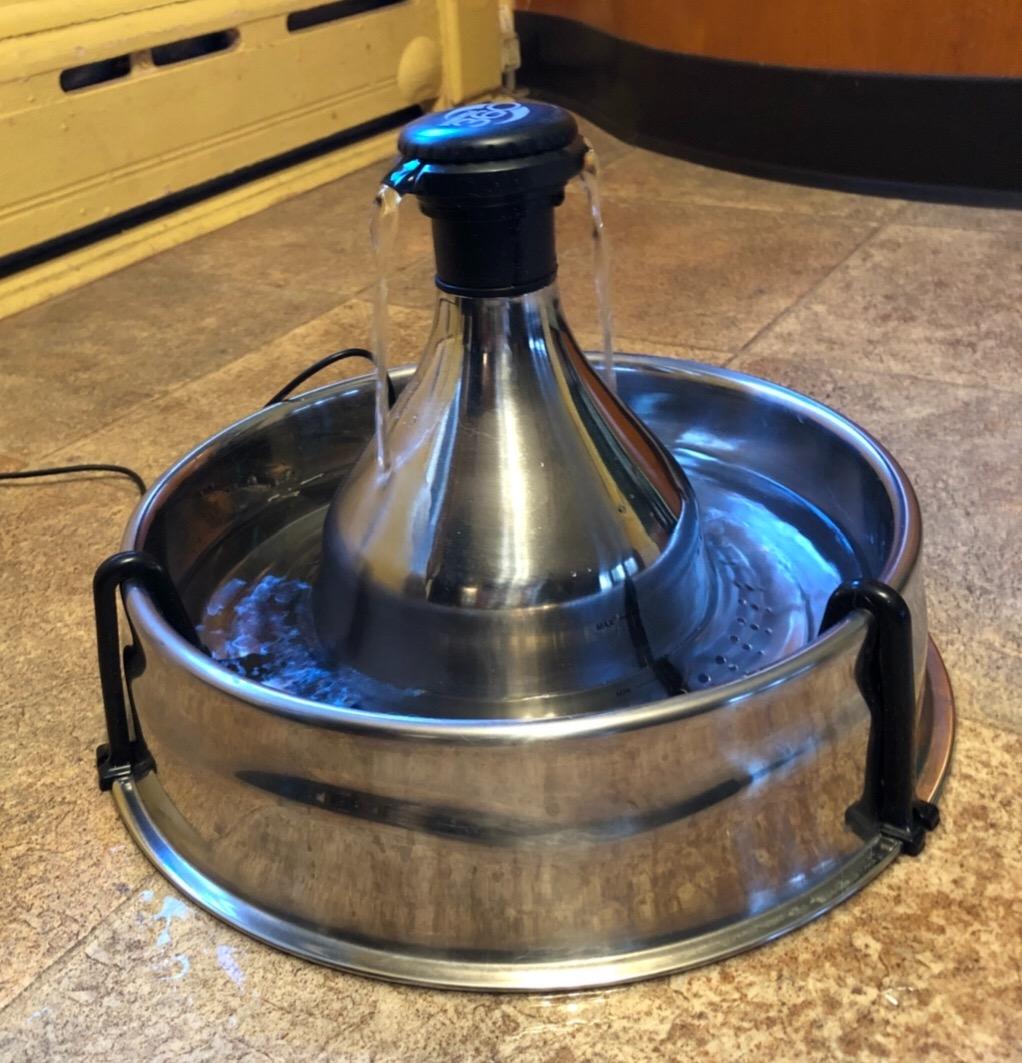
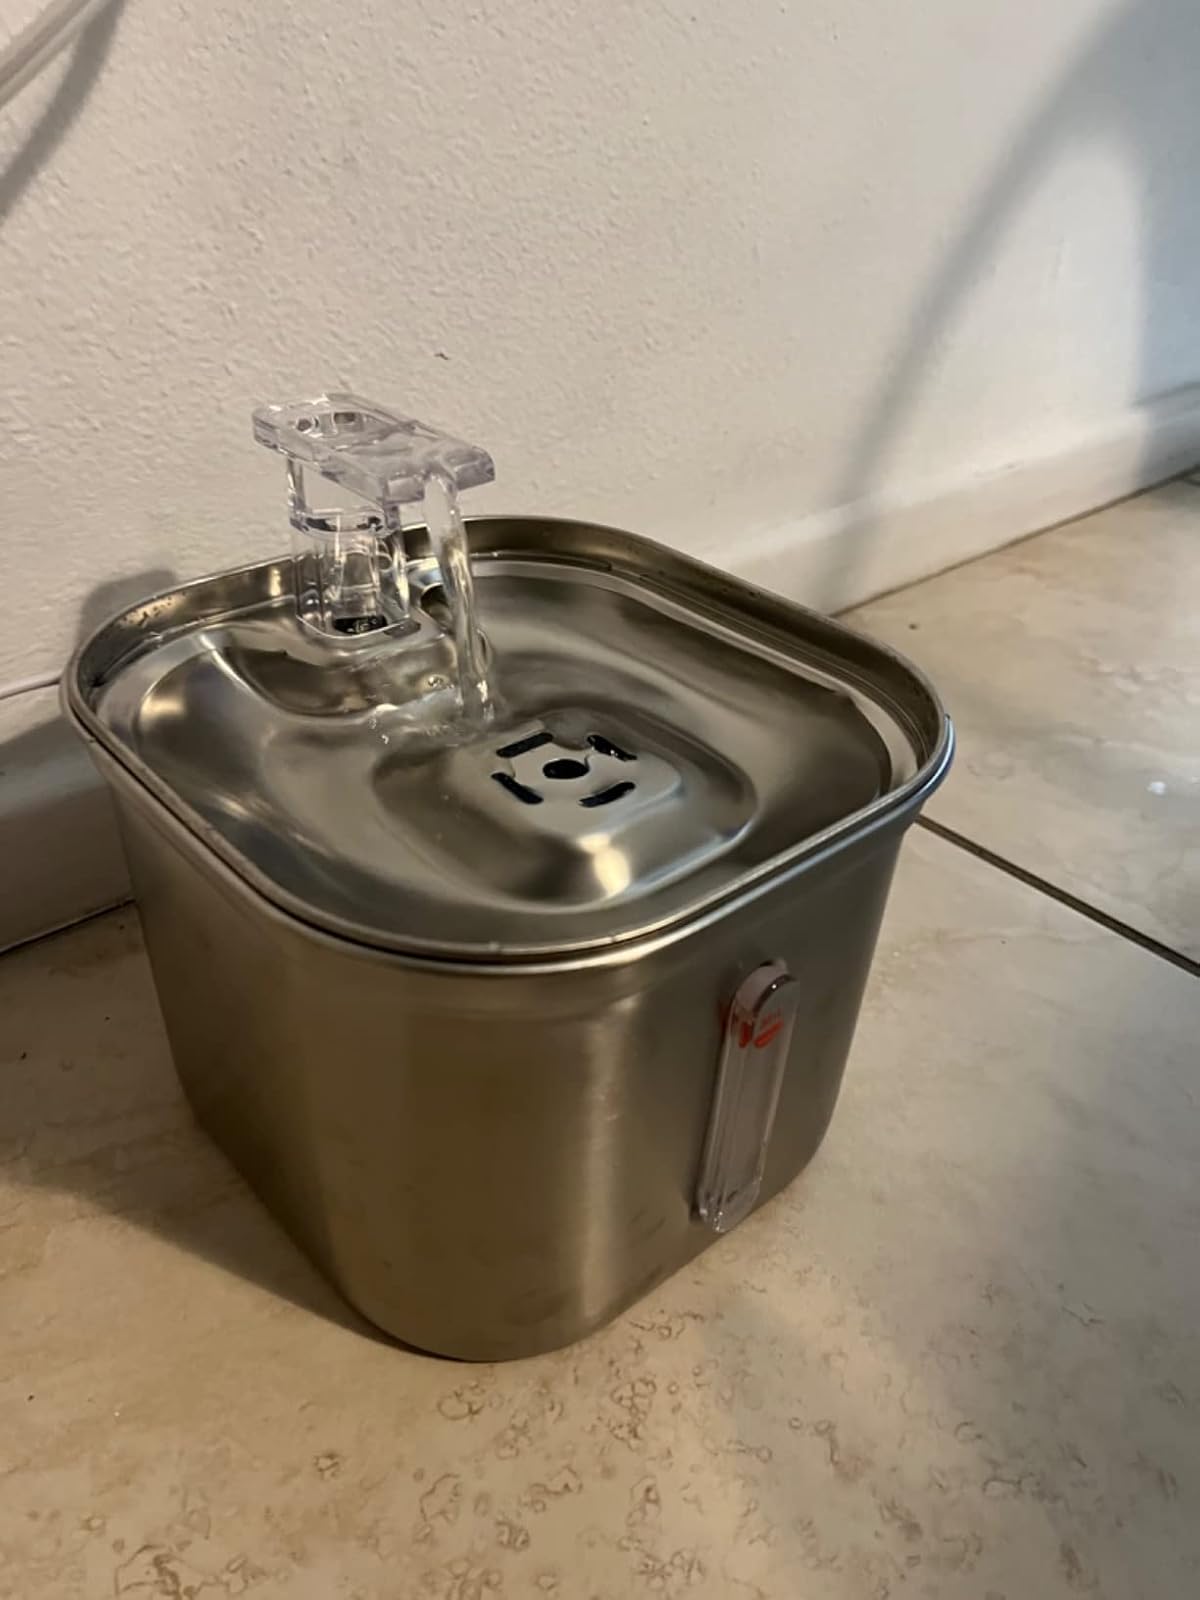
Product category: items_bowl
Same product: no